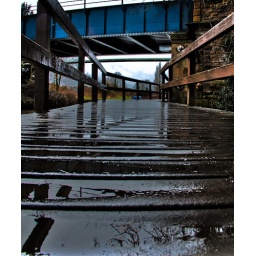
water under the bridge